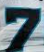
Number: 7